Geir Gulliksen (writer)

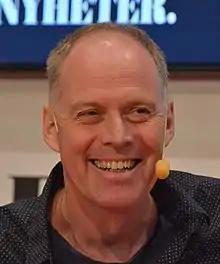
Geir Gulliksen 2018

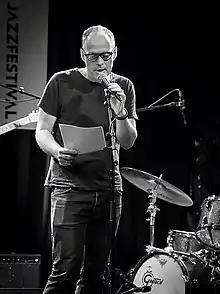
Geir Gulliksen at Oslo Jazzfestival 2016

Geir Gulliksen (born 31 October 1963) is a Norwegian poet, novelist, playwright, children's writer, essayist and publisher. He was born in Kongsberg.